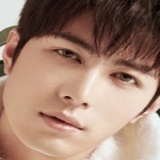
diễn viên Trần Học Đông